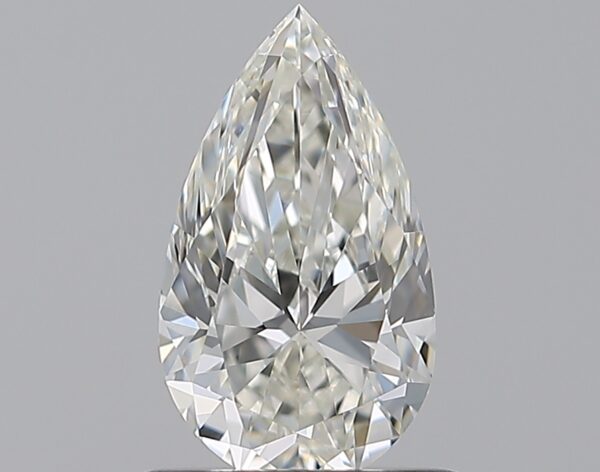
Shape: pear
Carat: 0.8
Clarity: VS1
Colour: H
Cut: EX
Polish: EX
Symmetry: VG
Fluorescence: N
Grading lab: GIA
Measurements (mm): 8.48 x 4.88 x 3.1